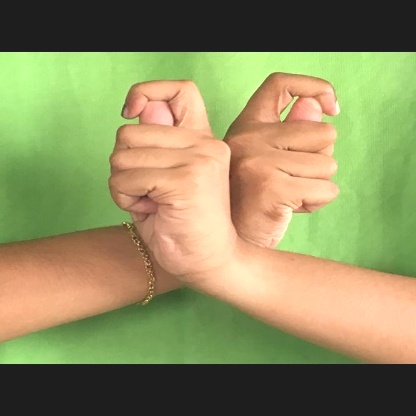
Mudra: Berunda